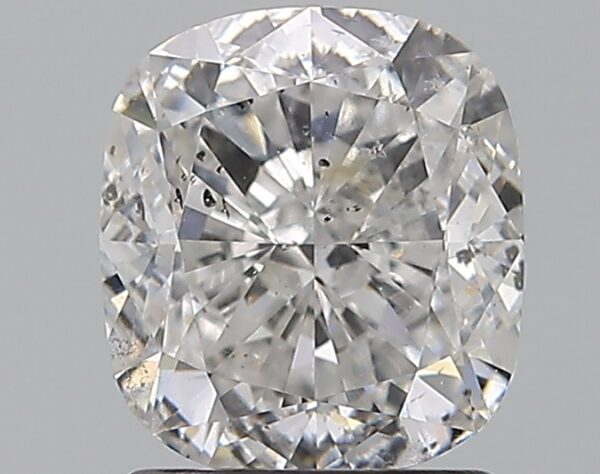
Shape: cushion
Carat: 1.9
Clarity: SI2
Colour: F
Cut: VG
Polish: EX
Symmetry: EX
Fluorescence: F
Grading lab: GIA
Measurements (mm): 7.12 x 6.45 x 4.54